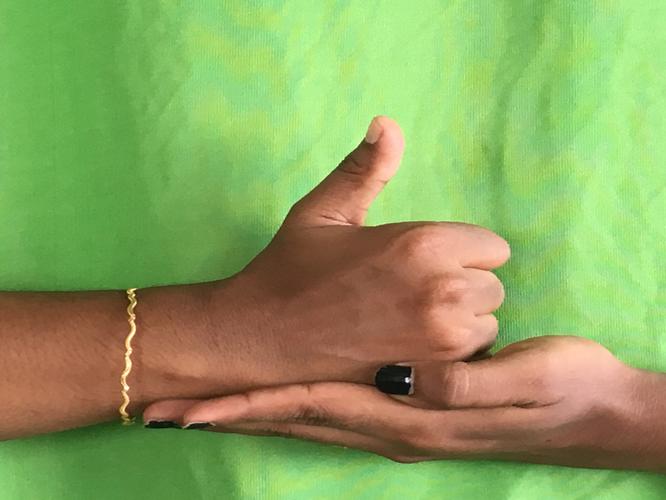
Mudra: Shivalinga
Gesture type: double_hand